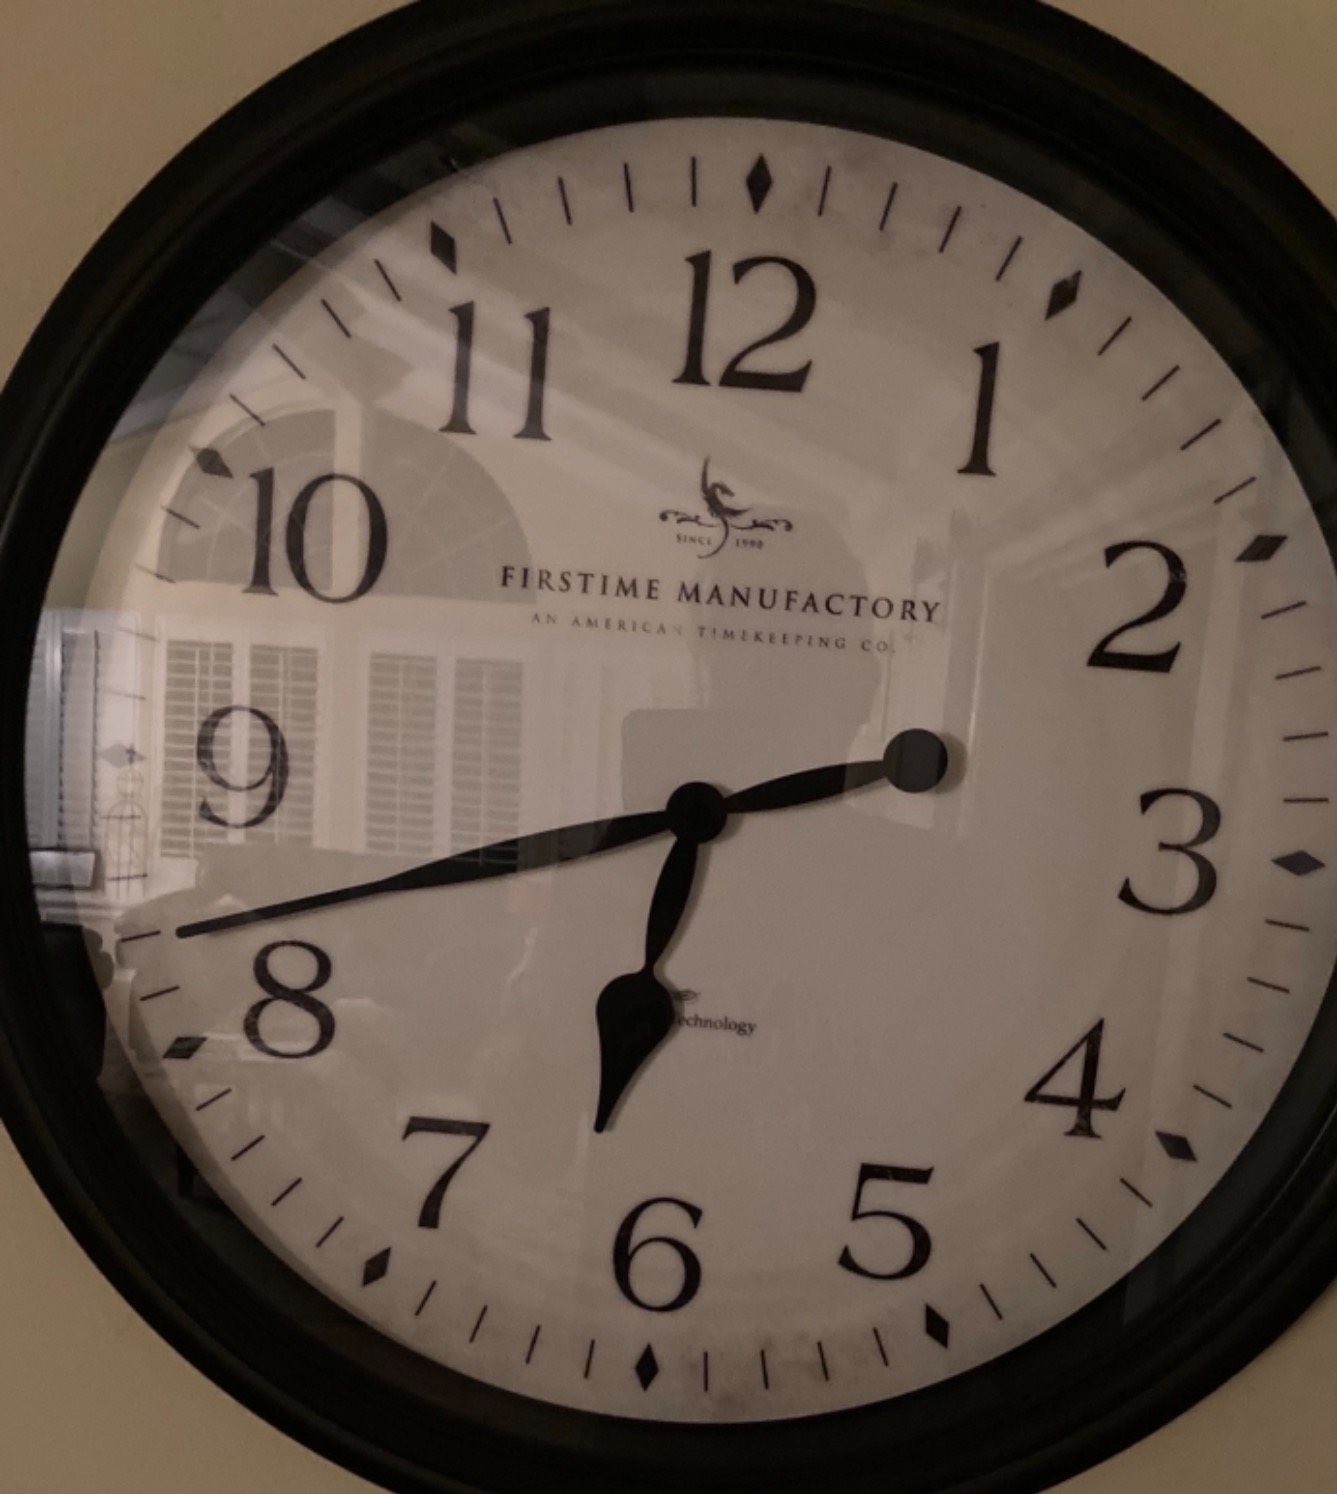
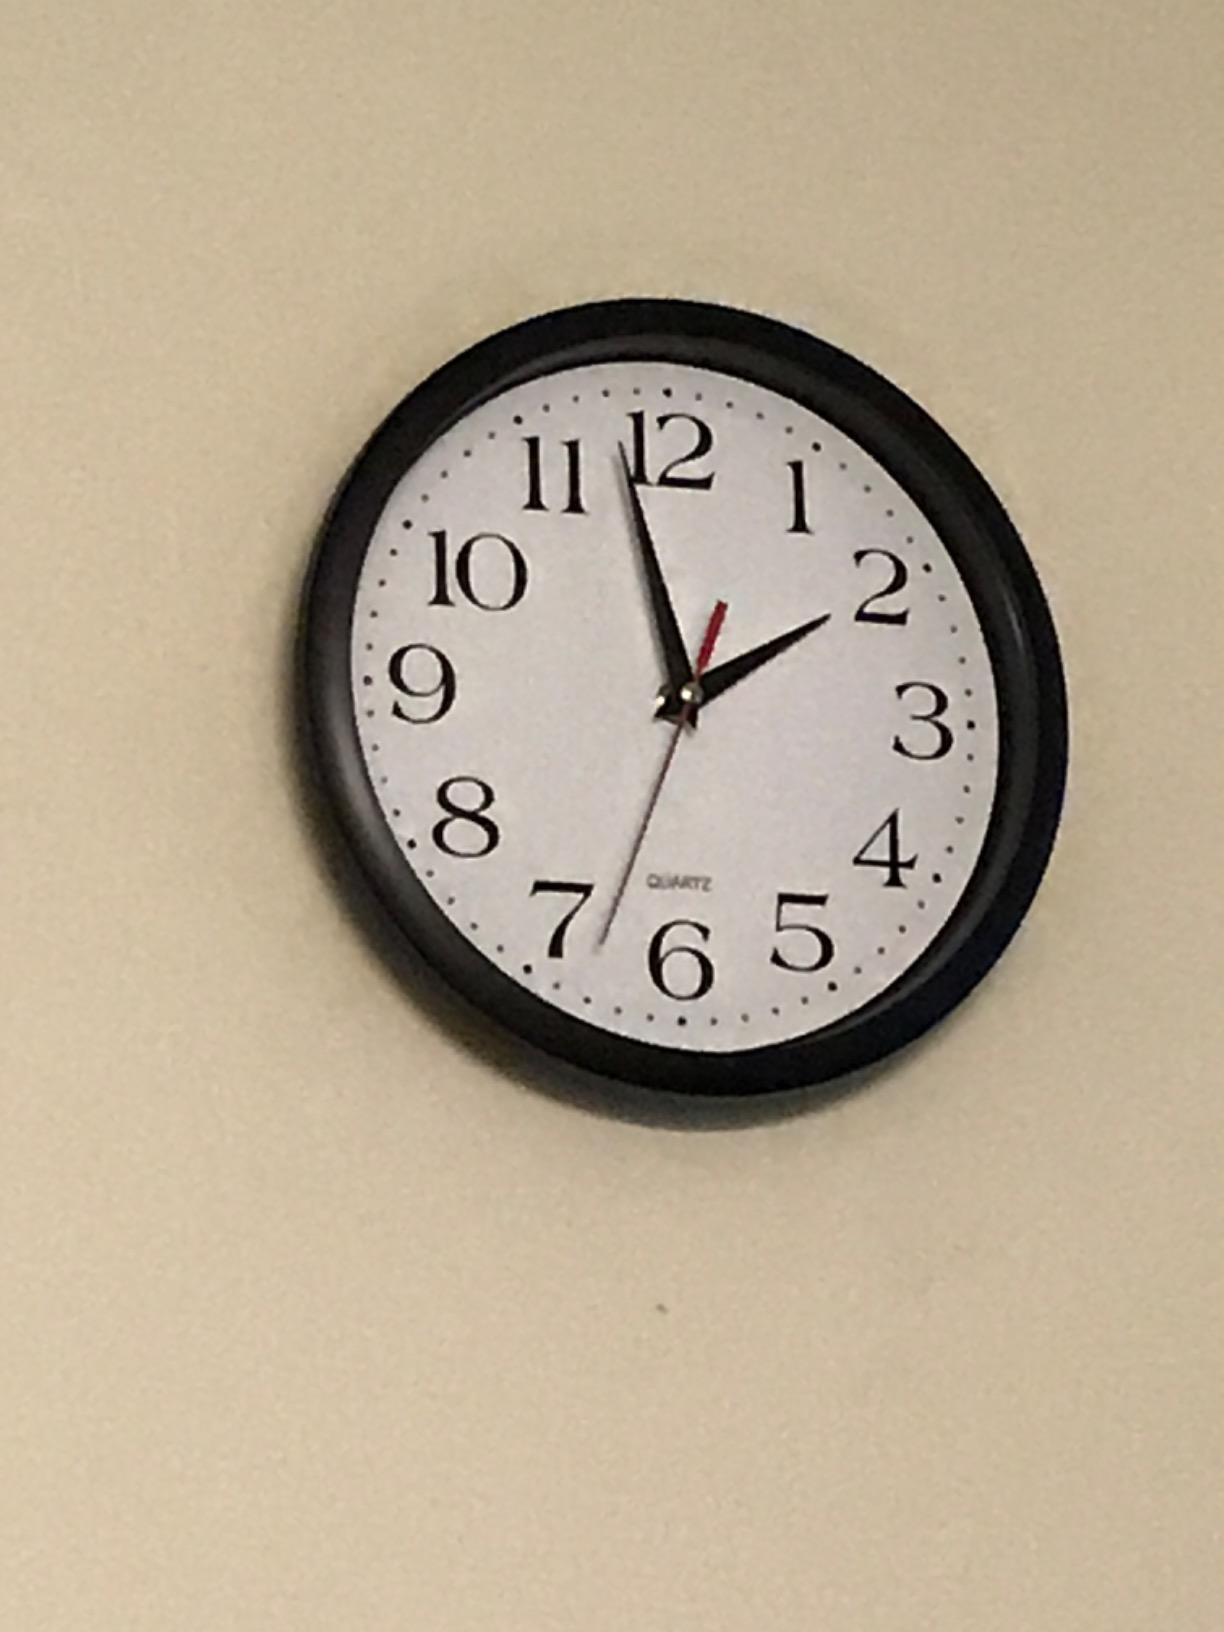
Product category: clock
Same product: no